Mohotani

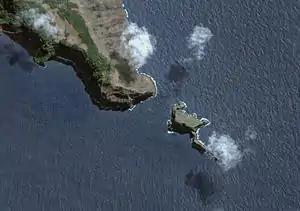
Terihi Islet

The entire east is arid due to animal browsing, and vegetation cover is sparse. In favorable locations, Nicotiana fragrans var. fatuhivensis, which belongs to the tobacco plants and is endemic to Fatu Hiva and Mohotani, purslane (Portulaca oleracea), and the herbs Eragrostis xerophila and Brachiaria reptans grow.